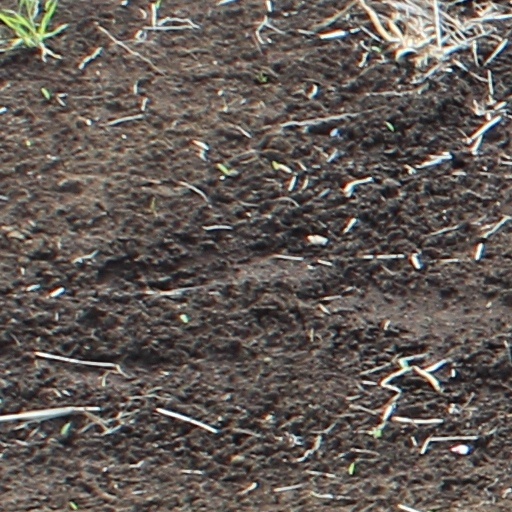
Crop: wheat